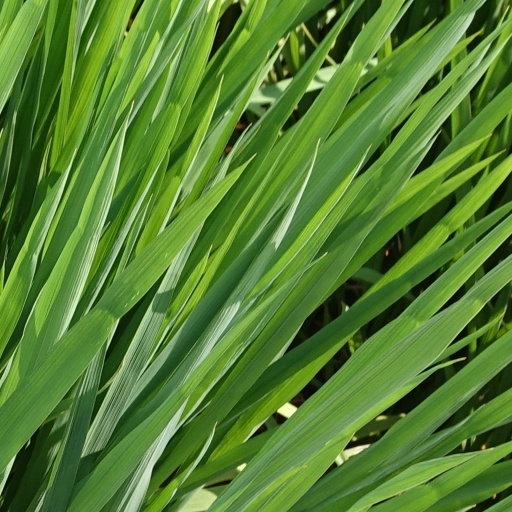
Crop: rice